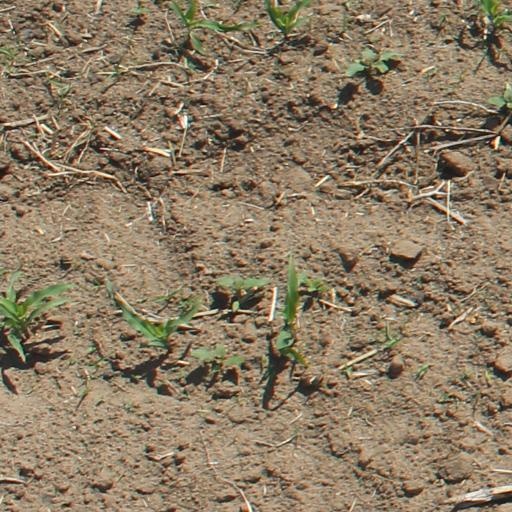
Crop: maize; corn